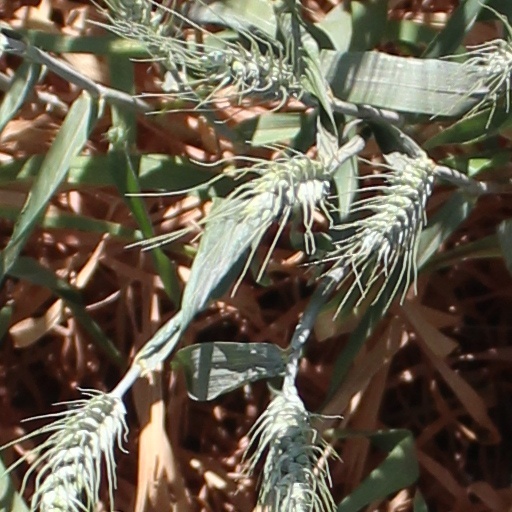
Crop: wheat